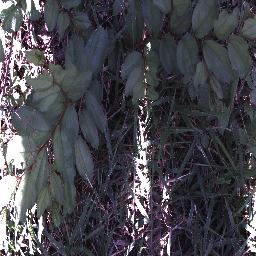
Label: chinee_apple